Gudgeon

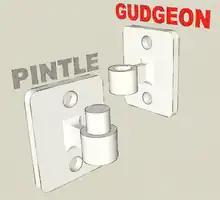
Gudgeon with a pintle

A gudgeon is a socket-like, cylindrical (i.e., "female") fitting attached to one component to enable a pivoting or hinging connection to a second component. The second component carries a pintle fitting, the male counterpart to the gudgeon, enabling an interpivoting connection that can be easily separated. Designs that may use gudgeon and pintle connections include hinges, shutters and boat rudders.